Miguel Tacón y Rosique

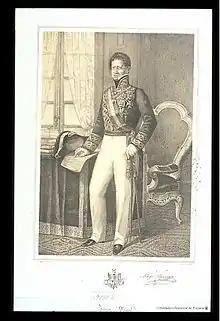
Portrait of Miguel Tacón, lithography of Luis Carlos Legrand for the work of Pedro Chamorro y Baquerizo "Estado Mayor General del Ejército Español". Biblioteca Nacional de España.

Miguel Tacón y Rosique (10 January 1777 – 13 October 1855), also known as Miguel Tacón, was a Spanish soldier and colonial administrator in the Spanish Americas. From 1834 to 1838, he was Governor of Cuba.